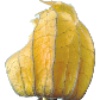
Label: physalis_with_husk